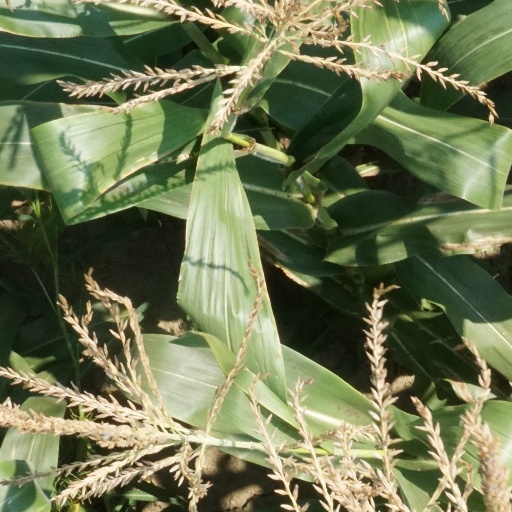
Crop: maize; corn